Thudikkum Karangal (2023 film)

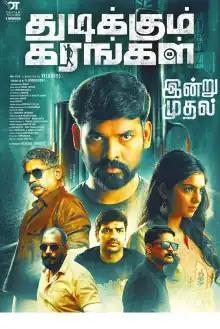
Theatrical release poster

Thudikkum Karangal is a 2023 Indian Tamil-language action crime drama film directed by Velu Doss and starring Vimal and Misha Narang in the lead roles. It was released on 8 September 2023.